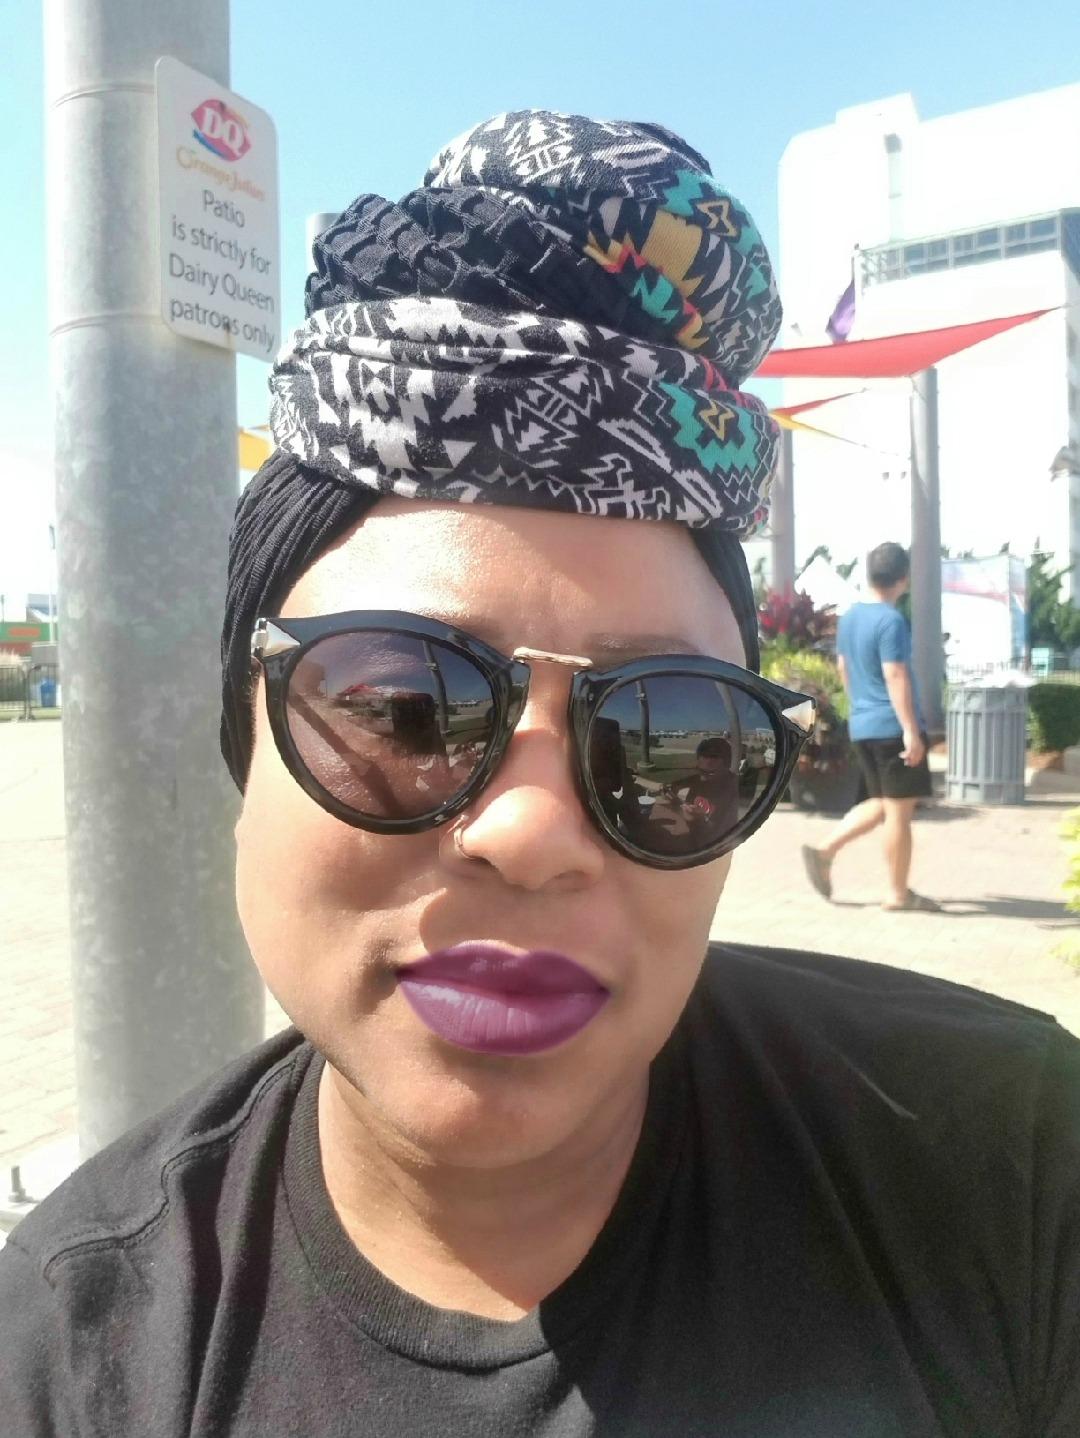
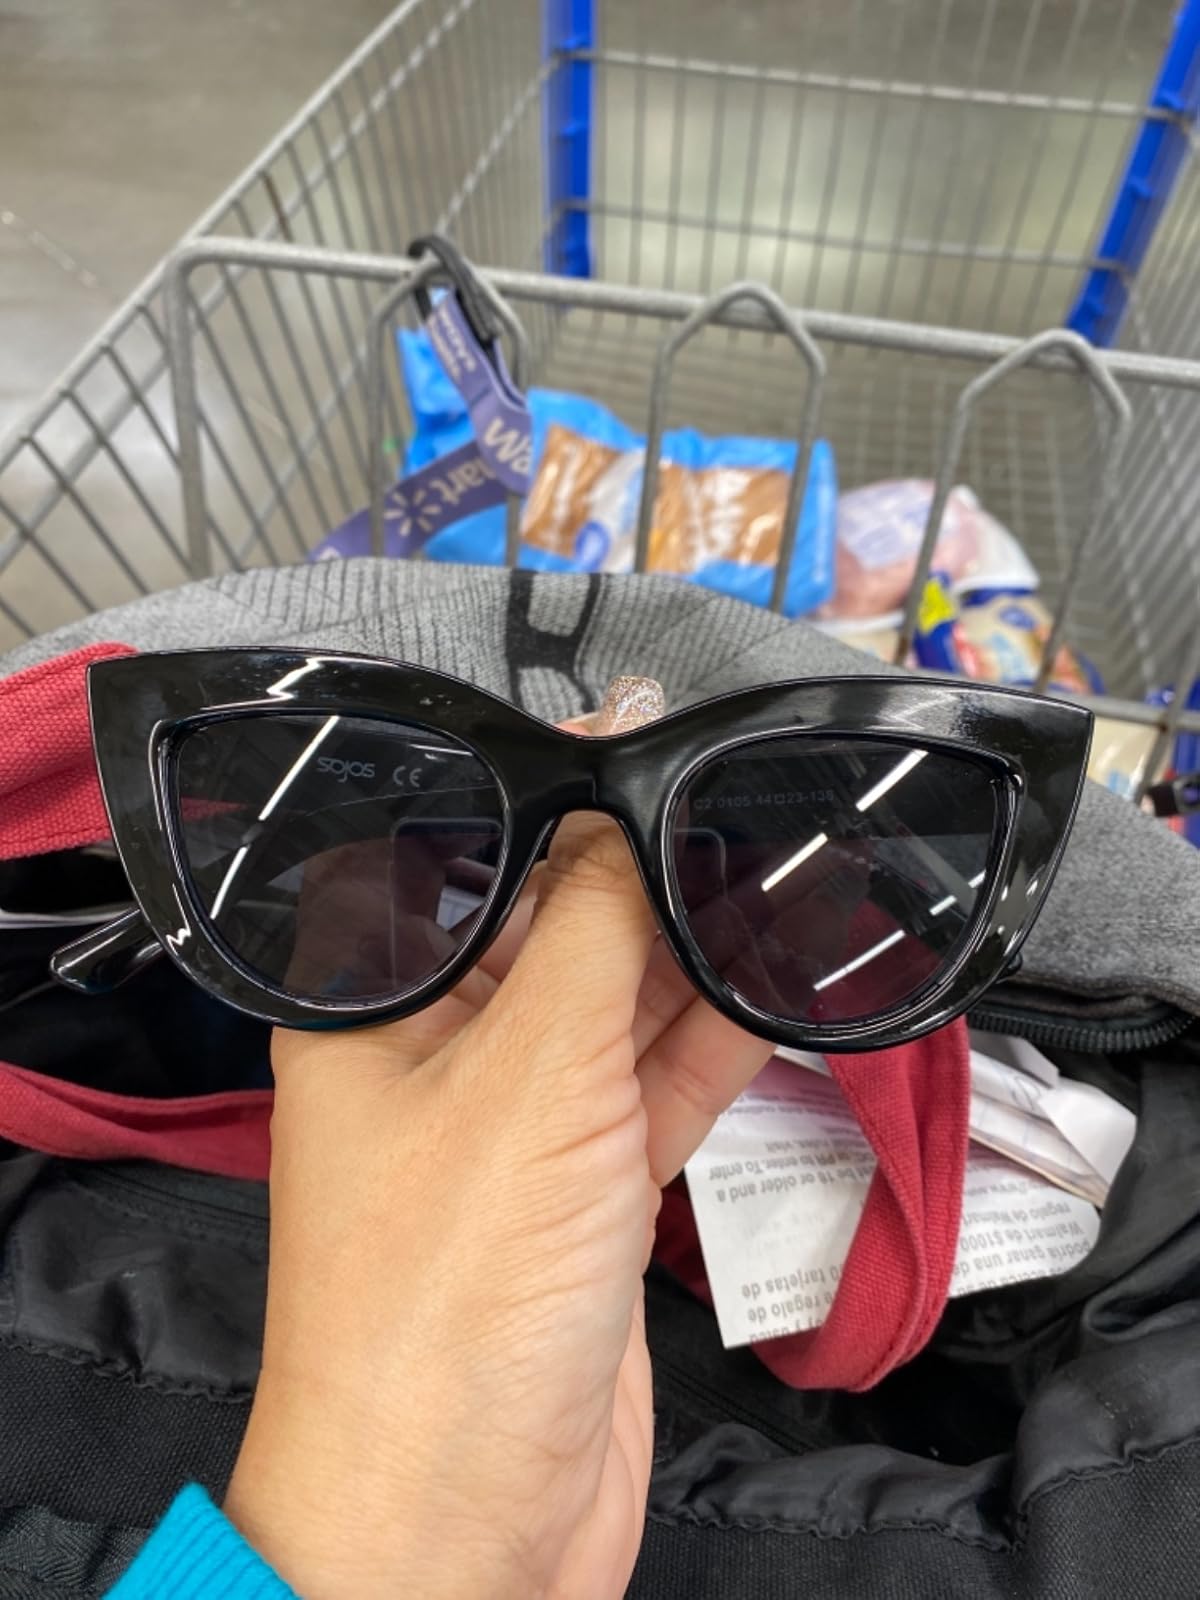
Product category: accessories_sunglasses
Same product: no